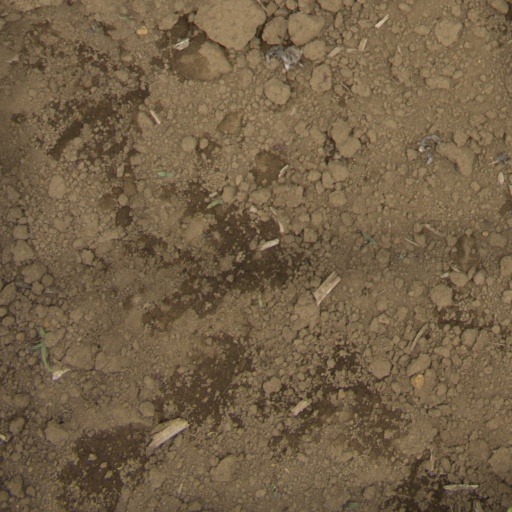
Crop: Jerusalem artichoke